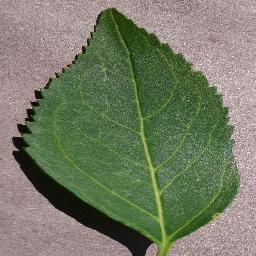
Label: Cherry___healthy